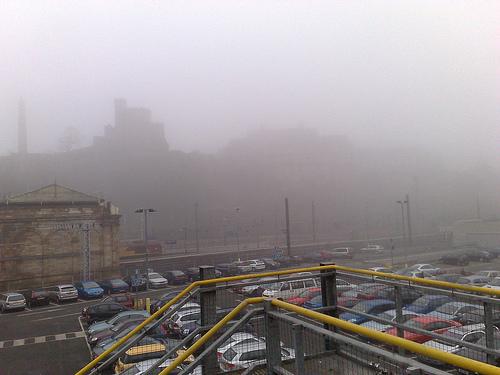
Weather: foggy or hazy